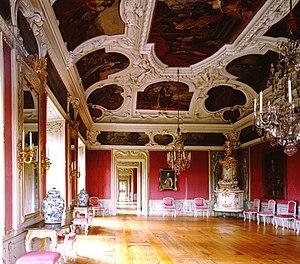
Le château d’Eggenberg est le plus grand château de la province autrichienne de Styrie dont la capitale est Graz. Il fut érigé en 1625 comme bâtiment de représentant.